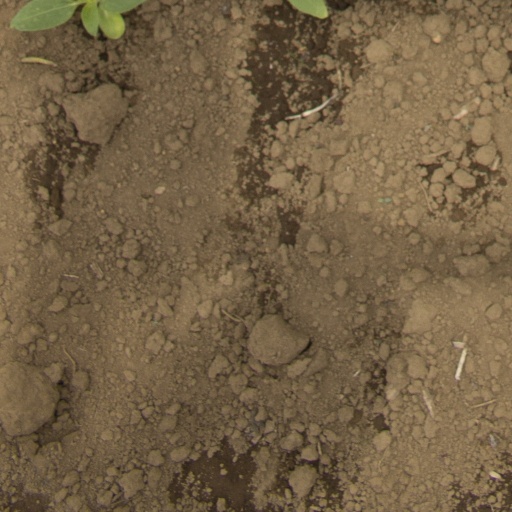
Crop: Jerusalem artichoke